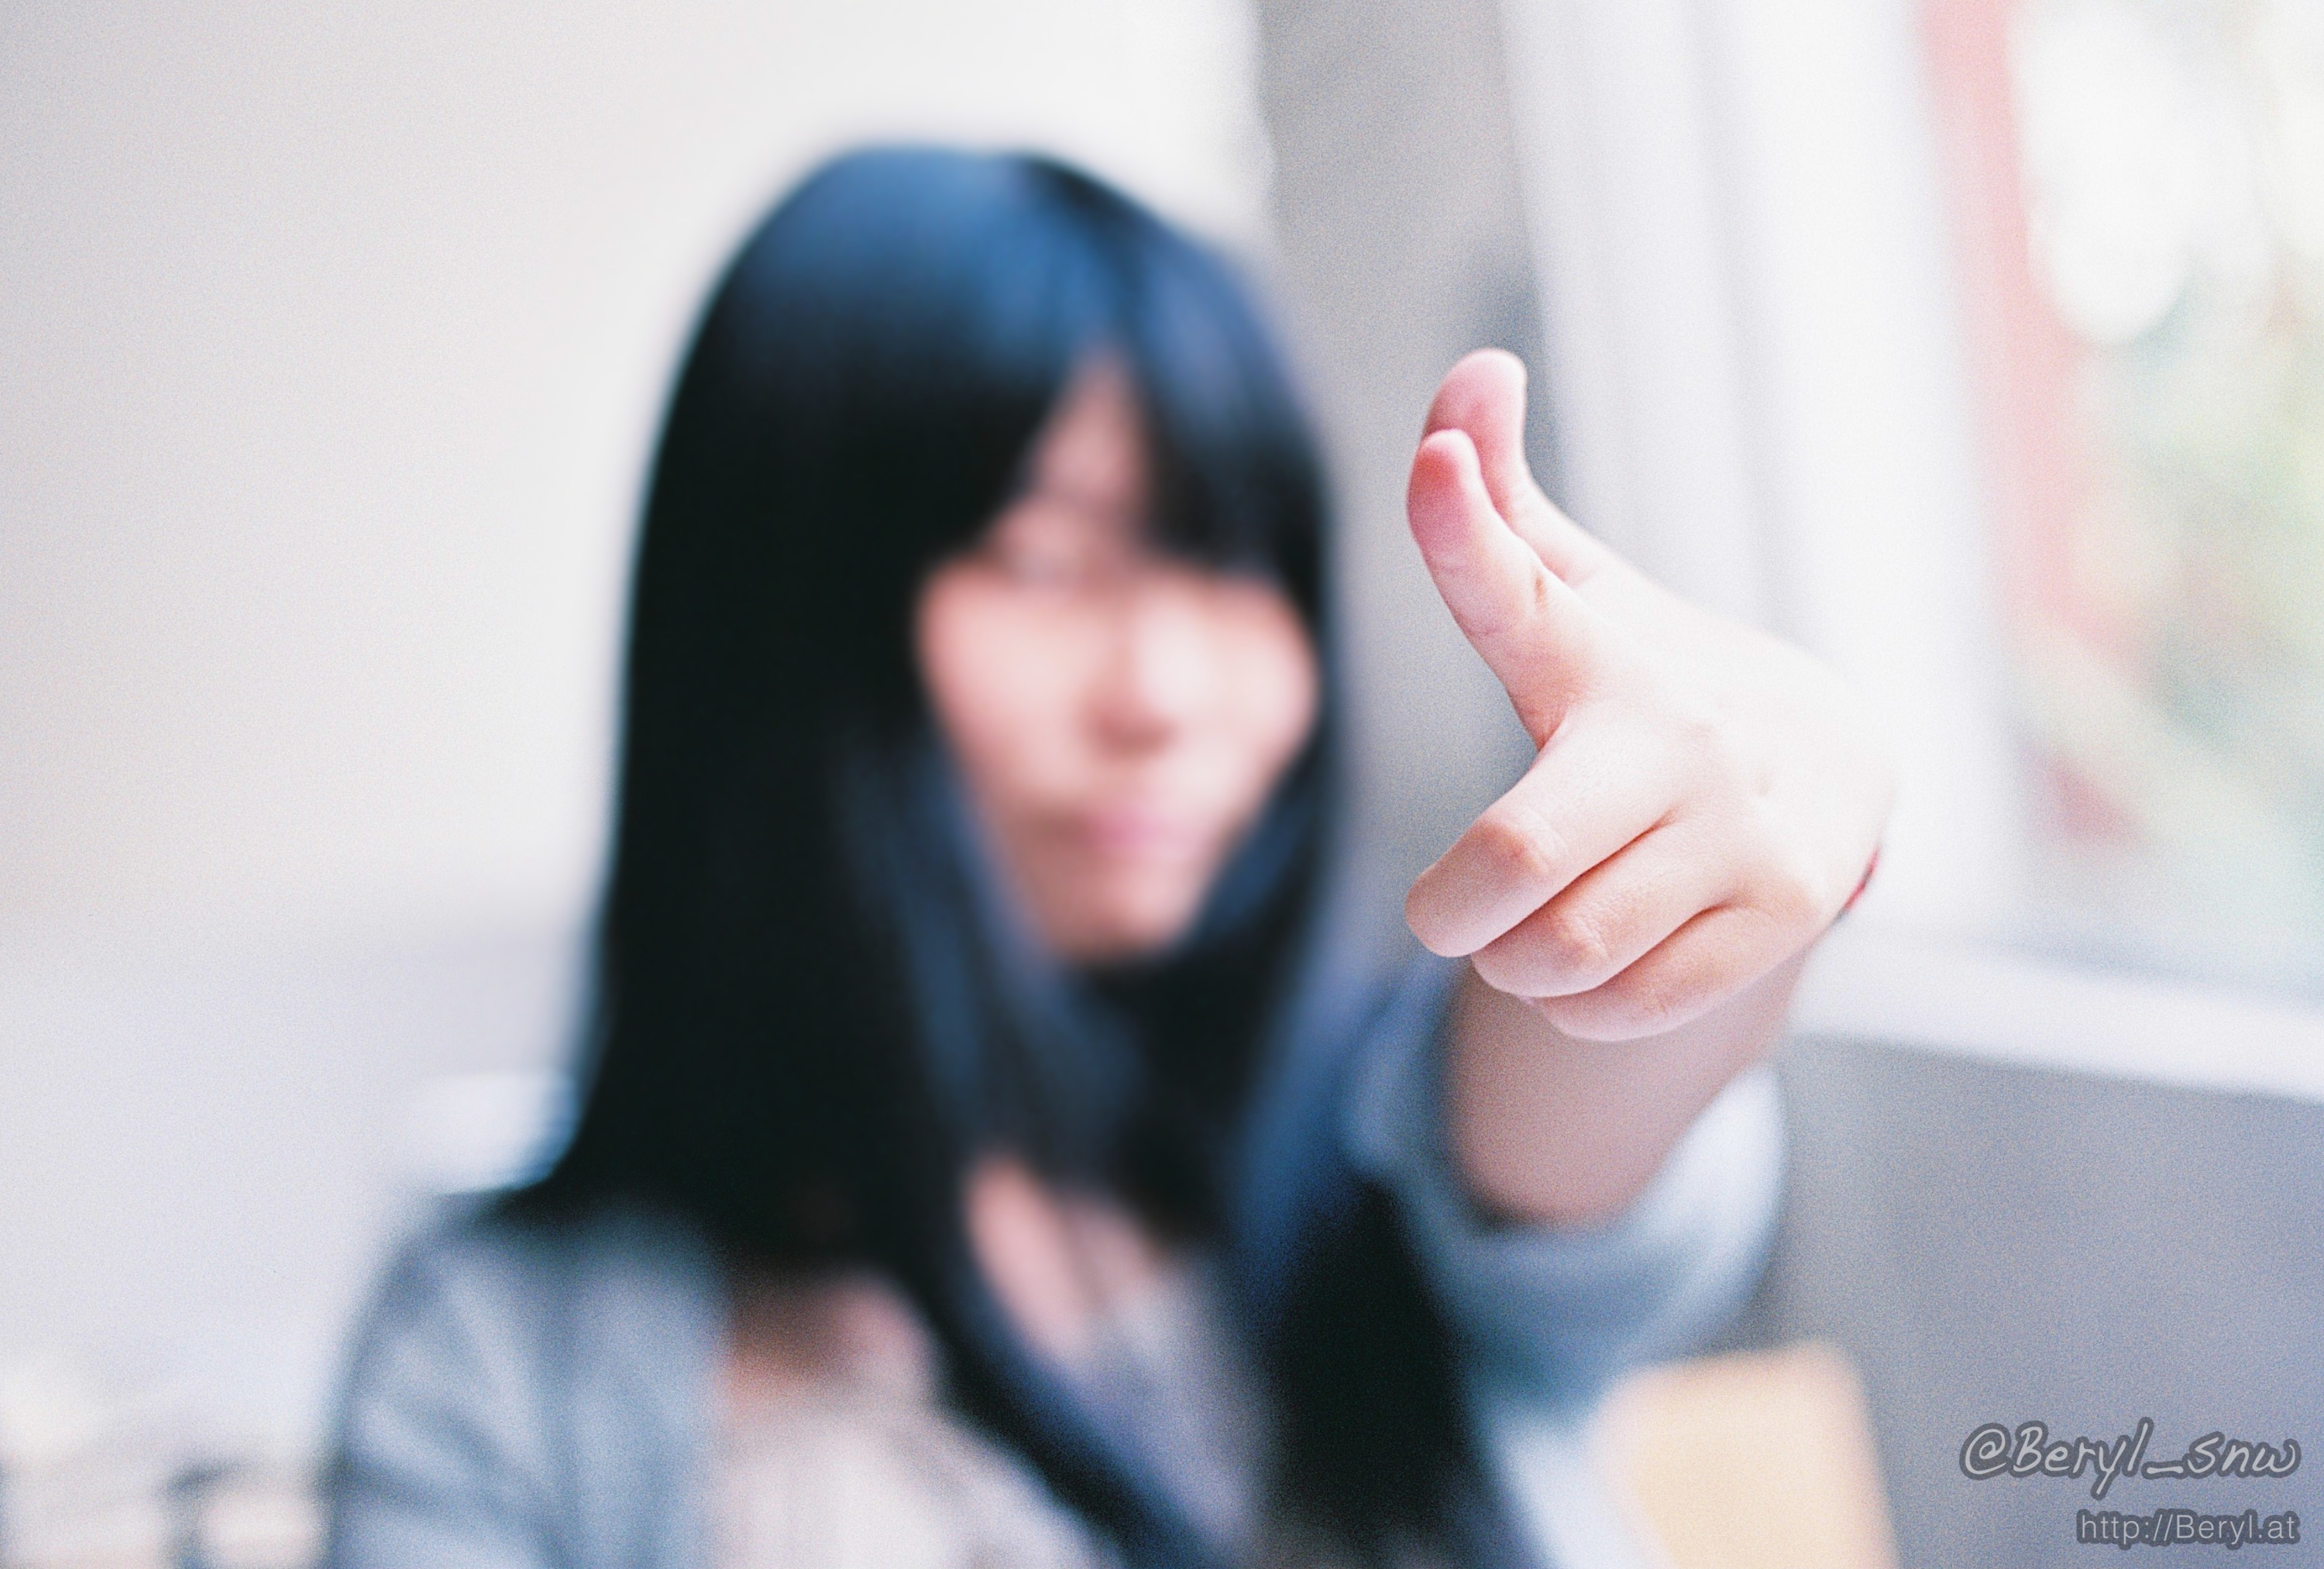
hand, person, girl, woman, feet, film, leg, high, foot, blue, nikon, conversation, 50mm, f14, legs, nikkor, socks, knee, kneehigh, highschool, 200, fm2, ritzcrystal